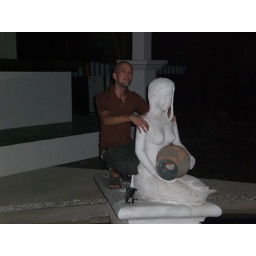
Adam in the posh house by the beach